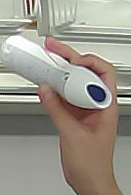
Product: rexona_spray